Amélie Le Gall

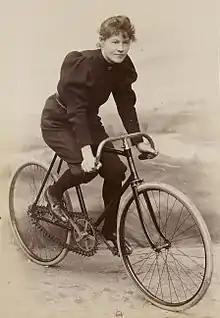
Le Gall on a Gladiator bicycle in 1896

Amélie Le Gall, known as Mademoiselle Lisette or Lisette Marton, (19 March 1869 – unknown) was a French competitive cyclist. She was considered the women's world champion in the sport in 1896.